Petra Beek

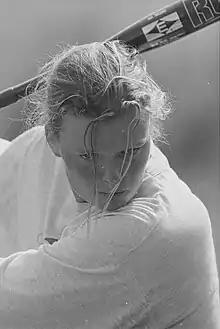
Beek (1995)

Petra Danielle Beek (born 1 June 1973) is a Dutch former softball player. She played as a catcher for the Netherlands women's national softball team and HCAW.